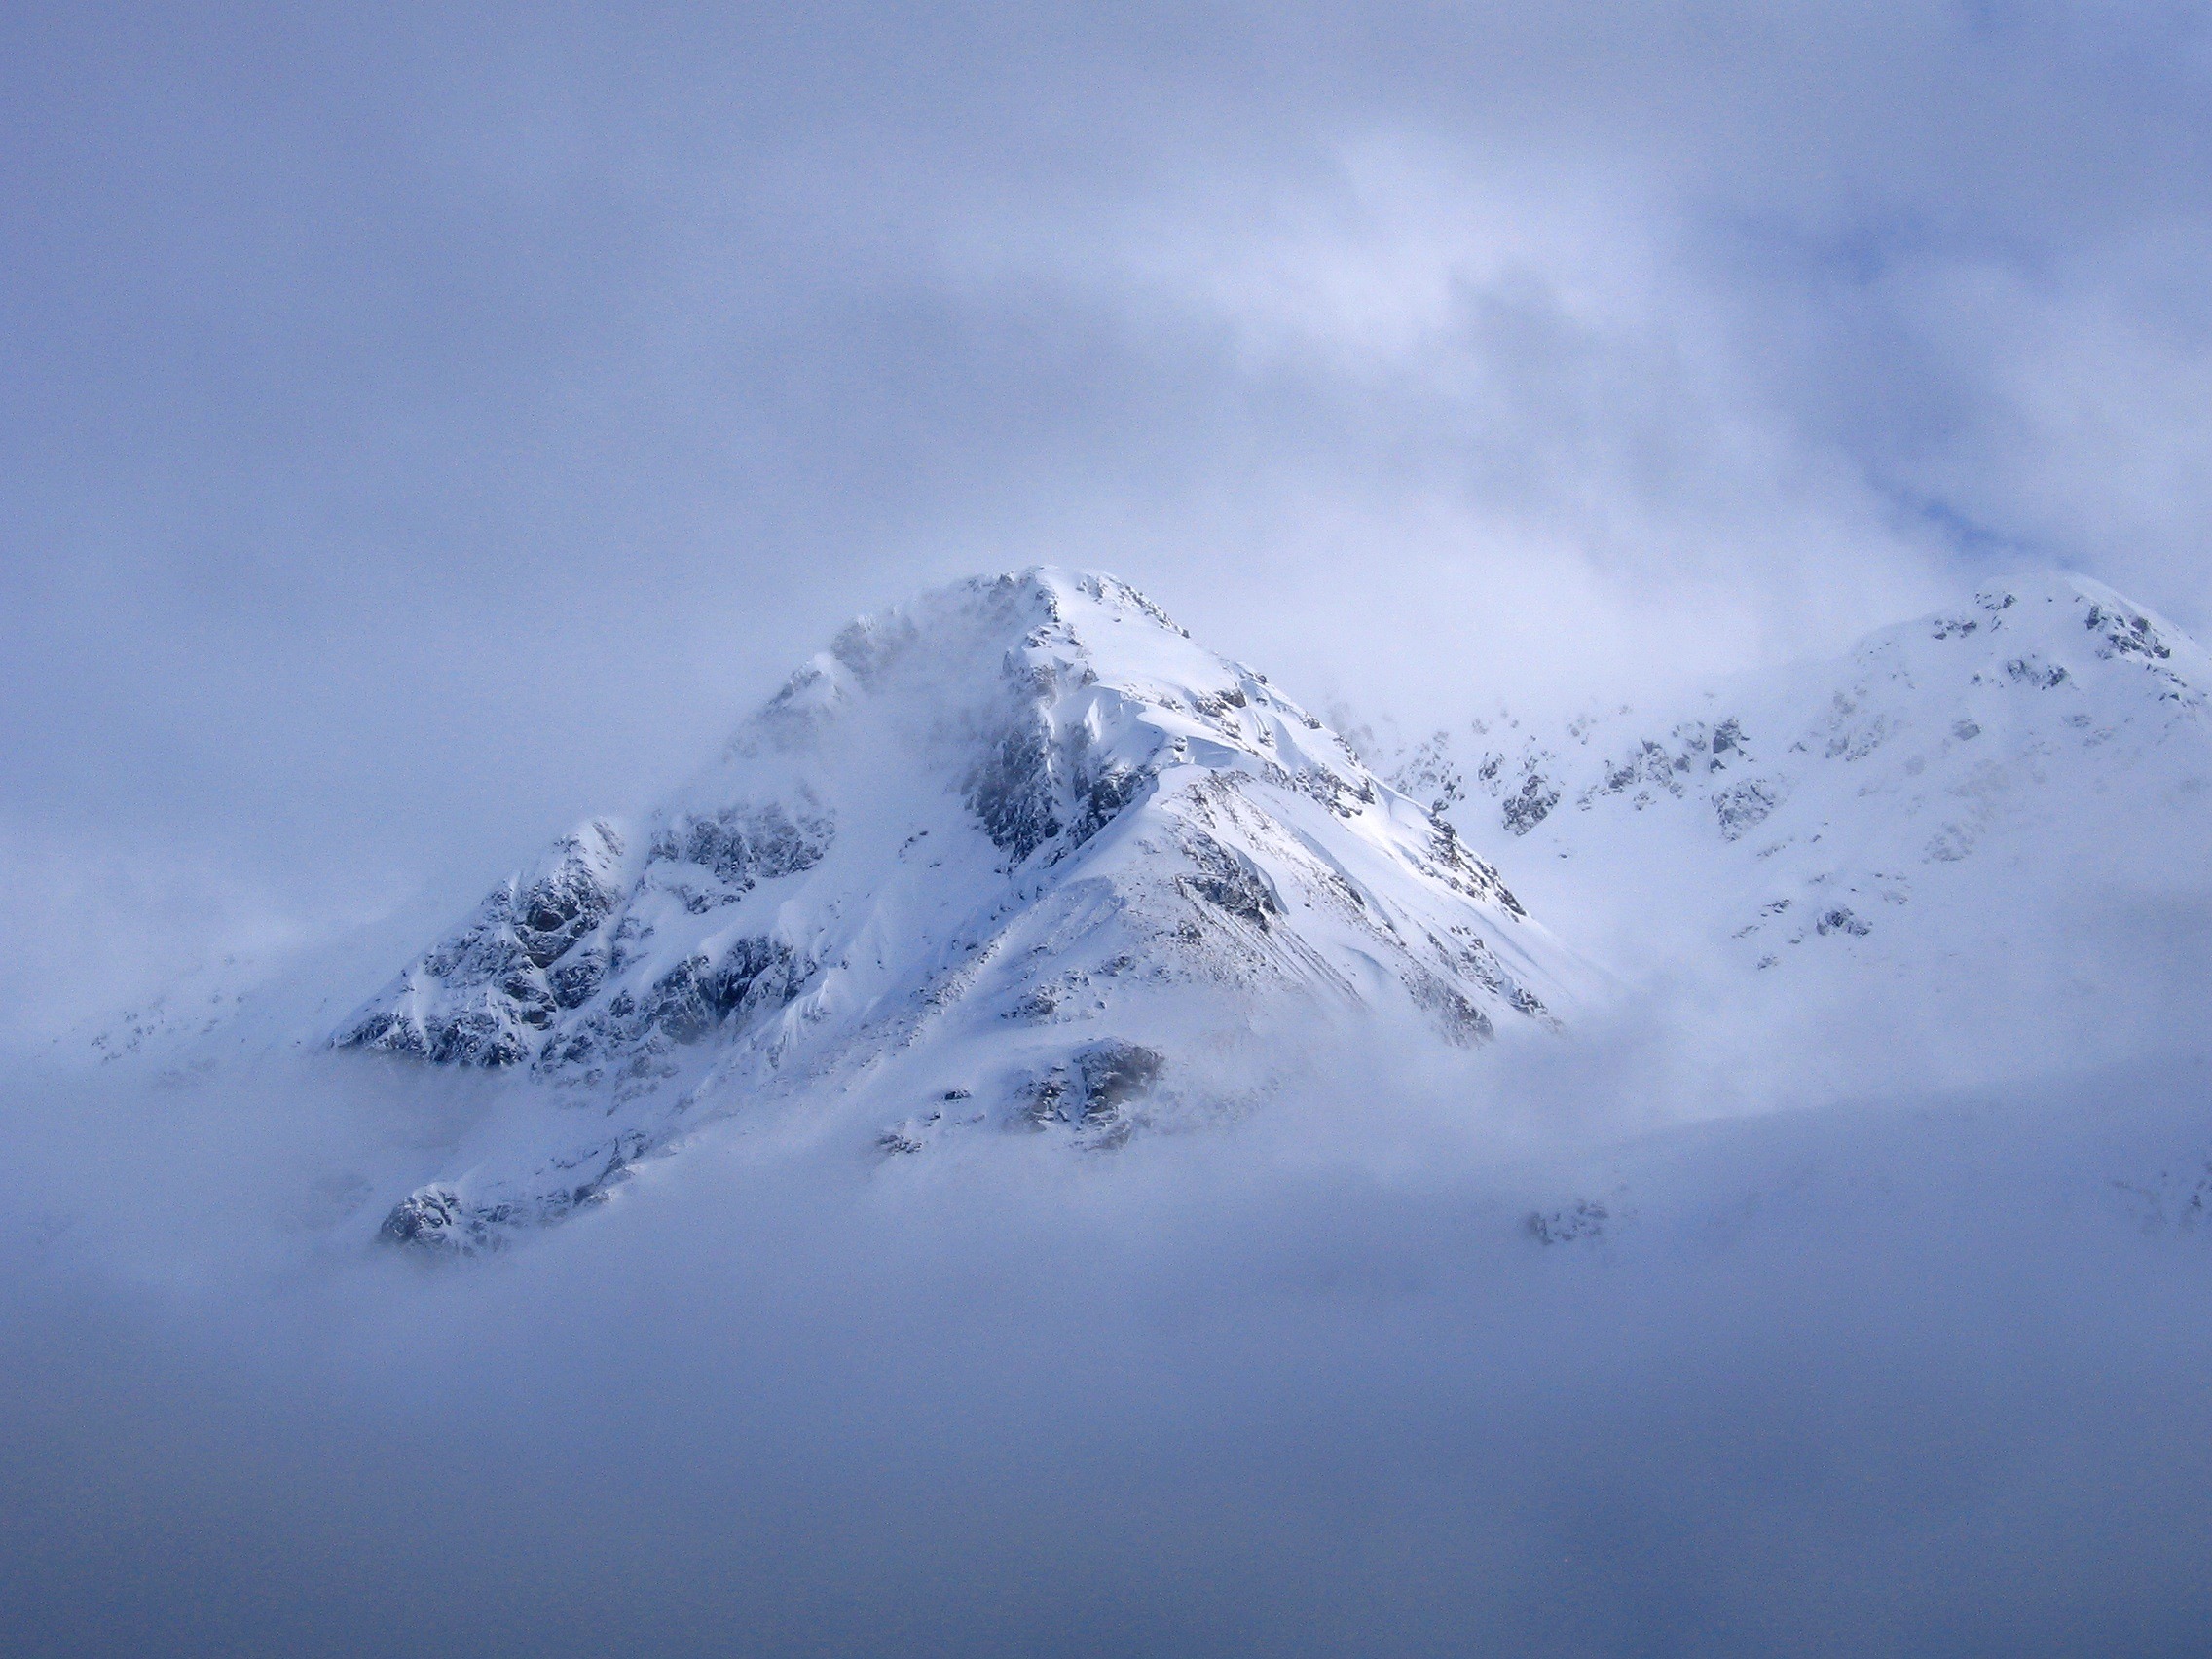
landscape, nature, mountain, snow, winter, cloud, sky, cloudy, mountain range, ice, scenic, weather, ridge, summit, rocks, outside, clouds, mountains, alps, plateau, peaks, alaska, landform, glacier bay, geographical feature, atmospheric phenomenon, atmosphere of earth, mountainous landforms, geological phenomenon